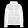
Label: Coat